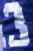
Number: 3